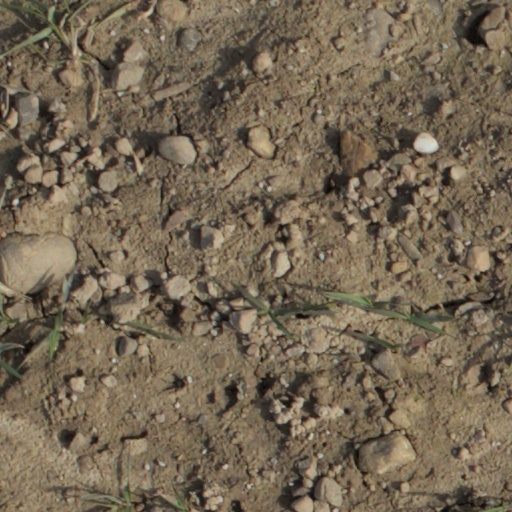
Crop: wheat